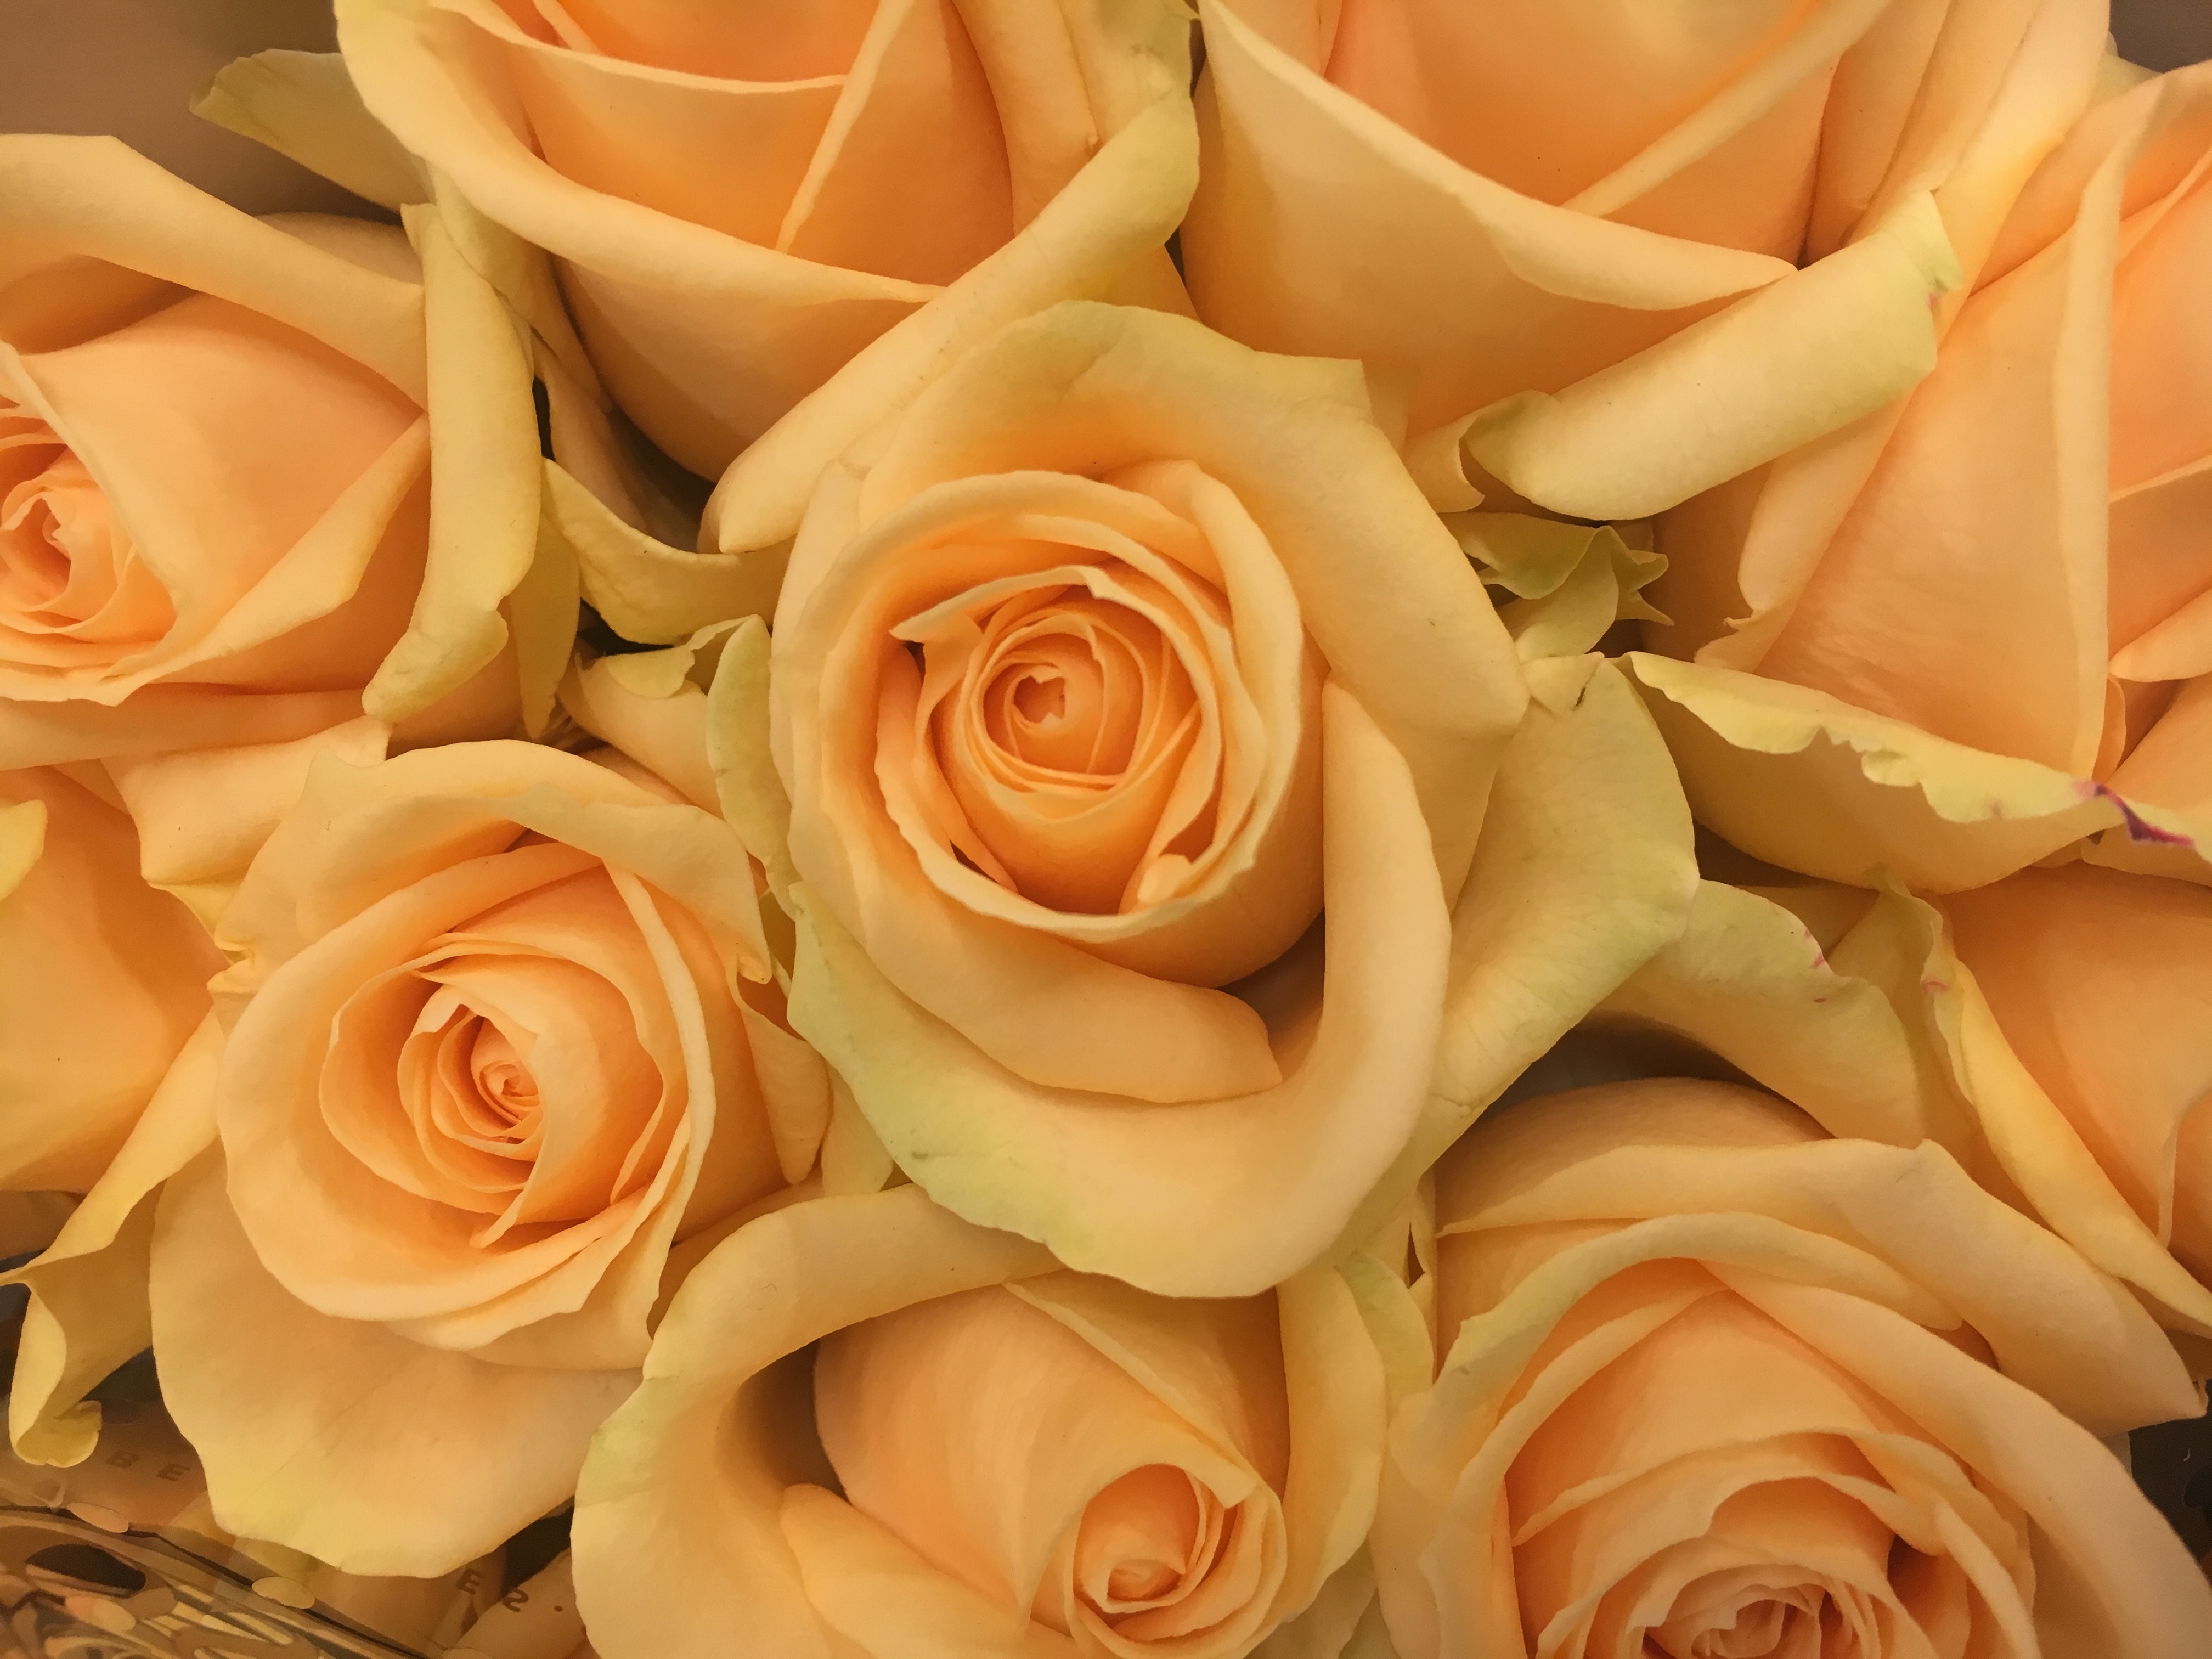
nature, plant, flower, petal, bloom, rose, yellow, flowers, peach, salmon, floristry, flowering plant, garden roses, rose family, flower bouquet, cut flowers, land plant, flower arranging